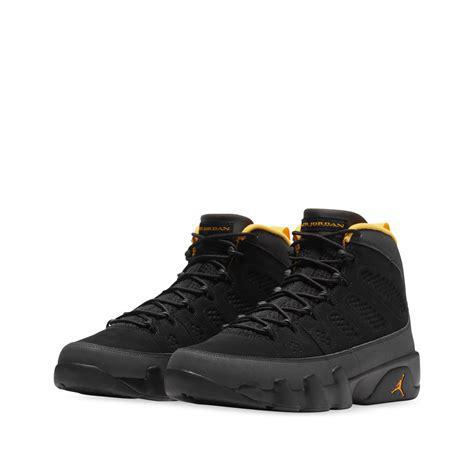
Brand: Jordan
Model: 9 Retro